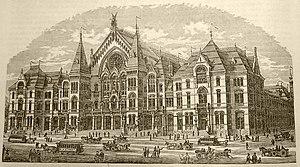
Le Cincinnati Music Hall, achevé en 1878, est la première salle de spectacles de musique classique de Cincinnati. C'est en ce lieu que se produisent l'Orchestre symphonique de Cincinnati, l'Opéra de Cincinnati, le Festival de mai de Cincinnati, et l'Orchestre Pops de Cincinnati. En janvier 1975, il a été reconnu comme National Historic Landmark par le département de l'Intérieur des États-Unis. Le bâtiment a été conçu avec un double objectif: abriter des activités musicales dans son auditorium central et des expositions industrielles dans ses ailes latérales. Il est situé au 1241 Elm Street à Cincinnati, en face du parc historique qui porte le nom de Washington Park et qui se trouve dans le quartier d'Over-the-Rhine, à quelques minutes du centre-ville.